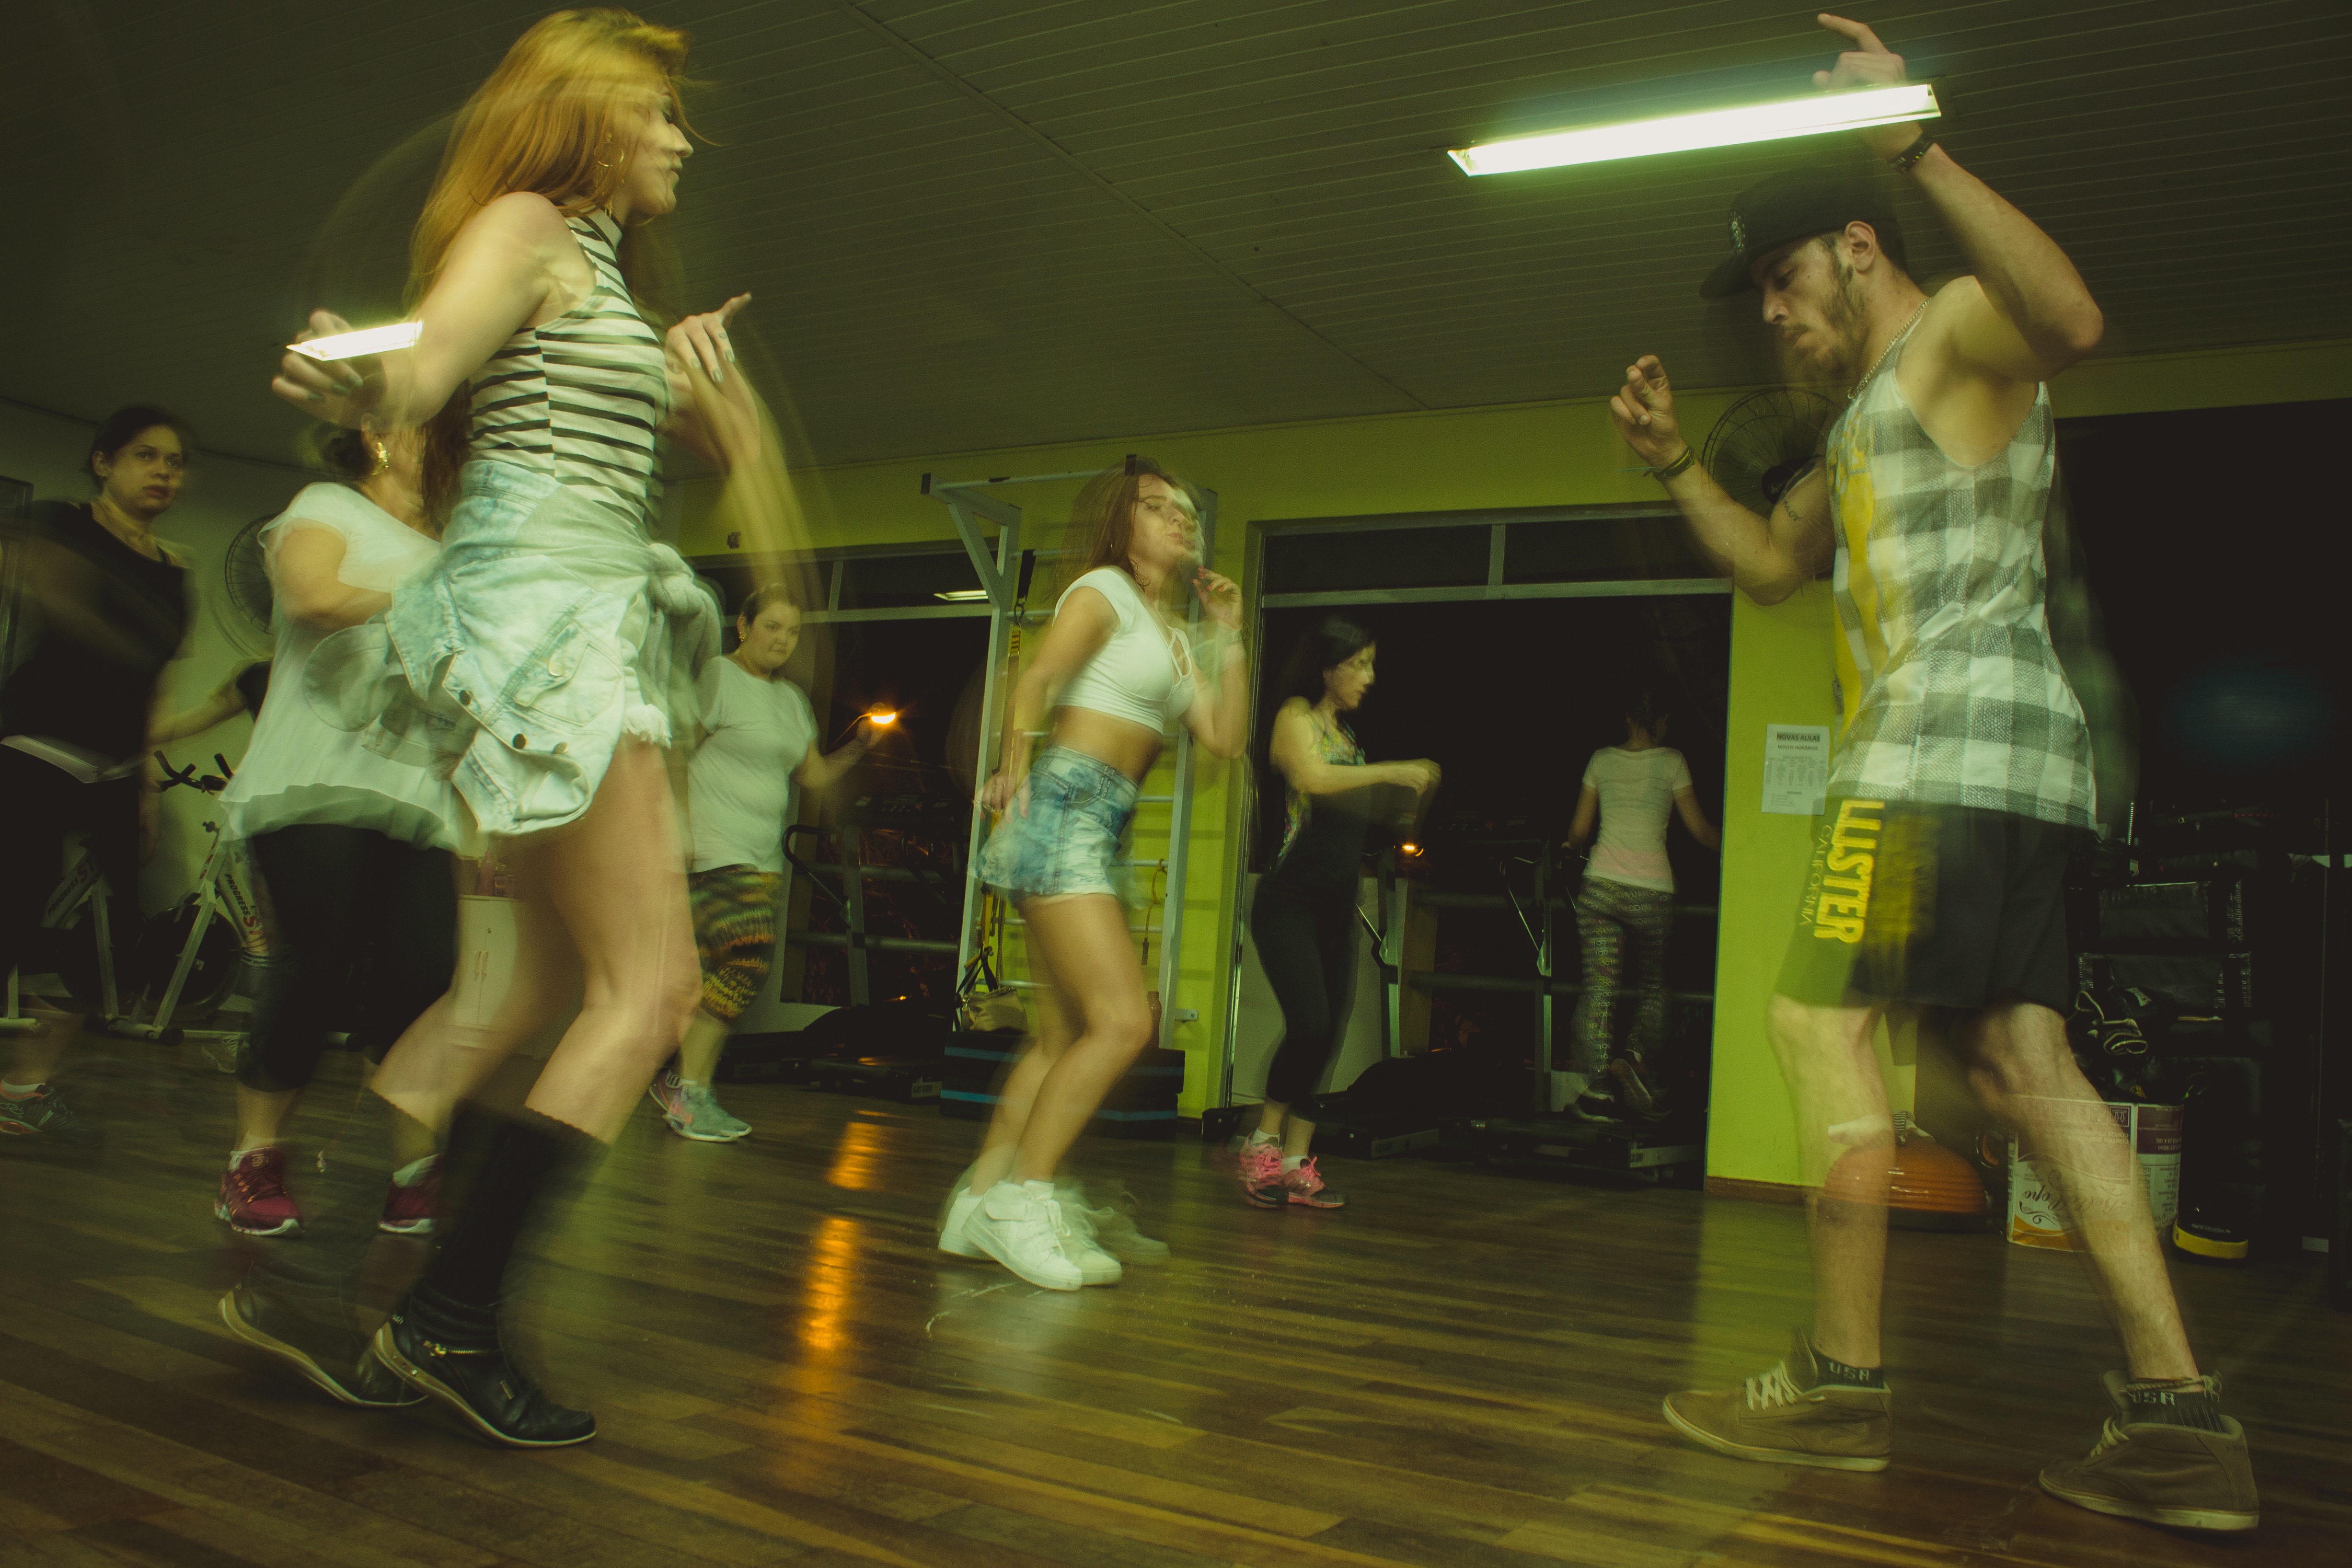
dance, performance art, stage, sports, event, entertainment, performing arts, choreography, musical theatre, modern dance